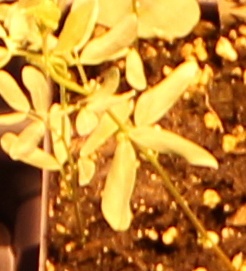
Label: Lentil